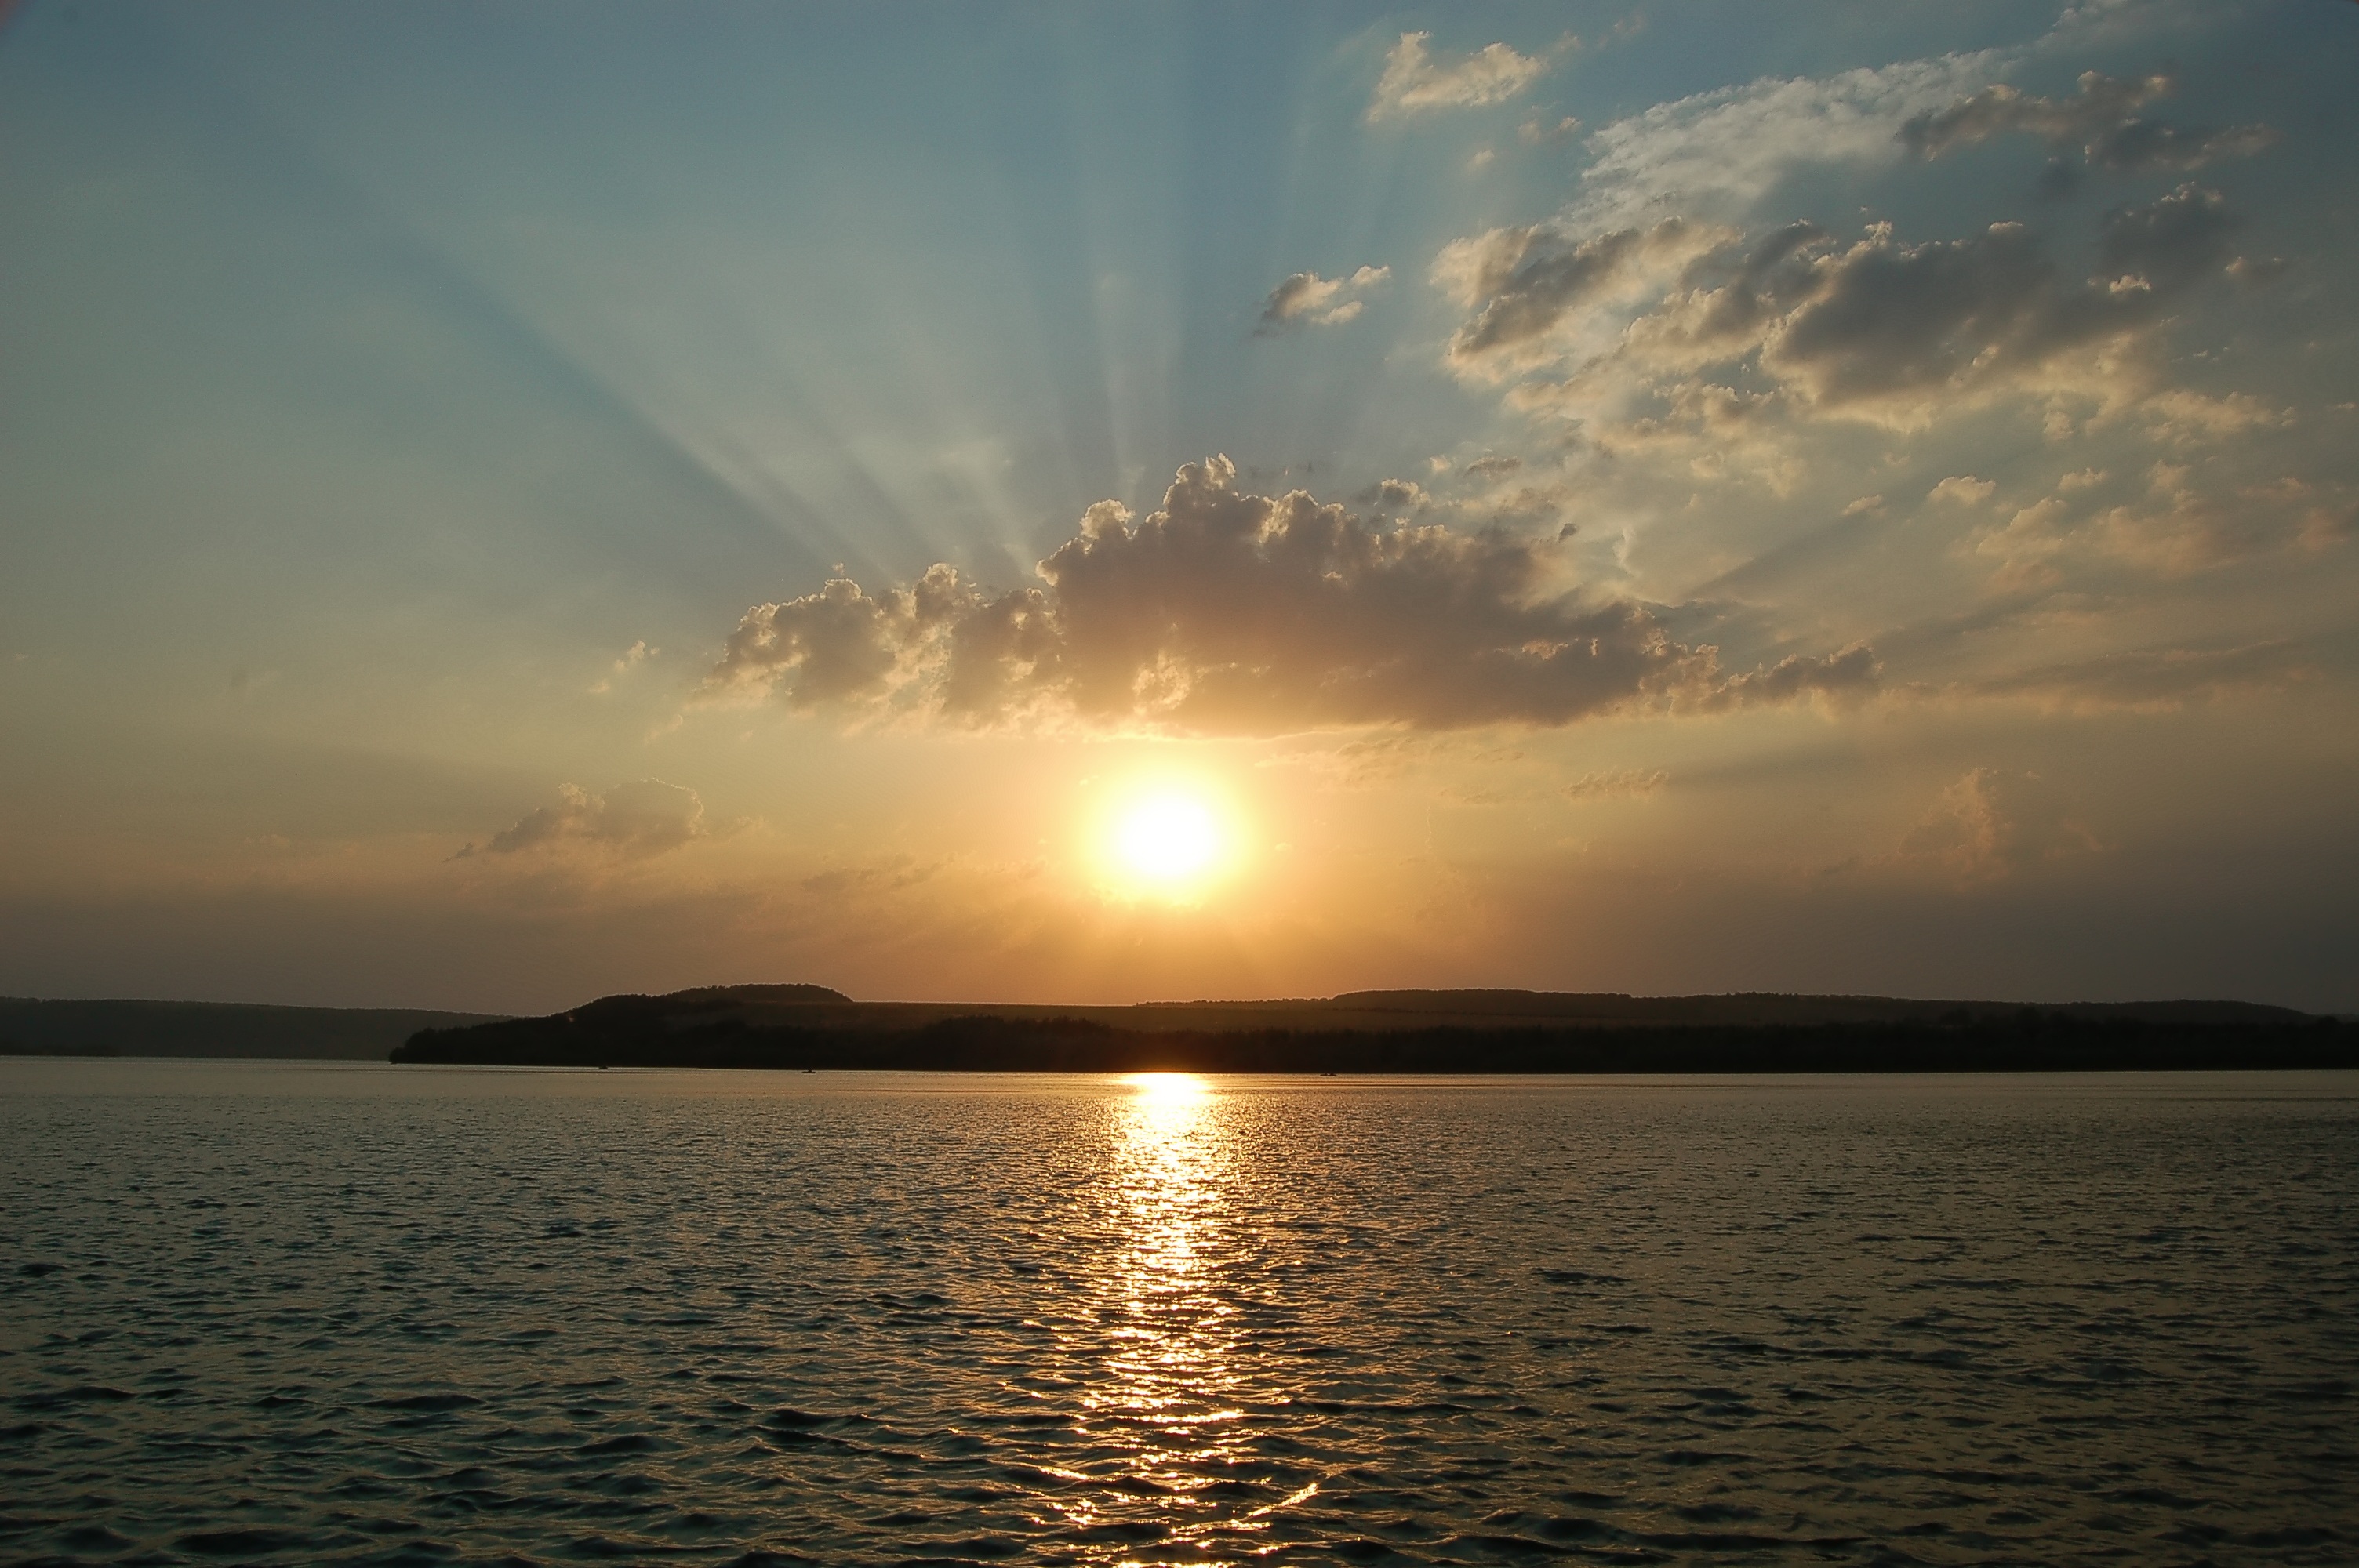
landscape, sea, nature, ocean, horizon, cloud, sky, sun, sunrise, sunset, sunlight, morning, shore, lake, dawn, river, summer, vacation, dusk, evening, reflection, journey, bay, tourism, loch, afterglow, evening shore, at sunset, atmospheric phenomenon